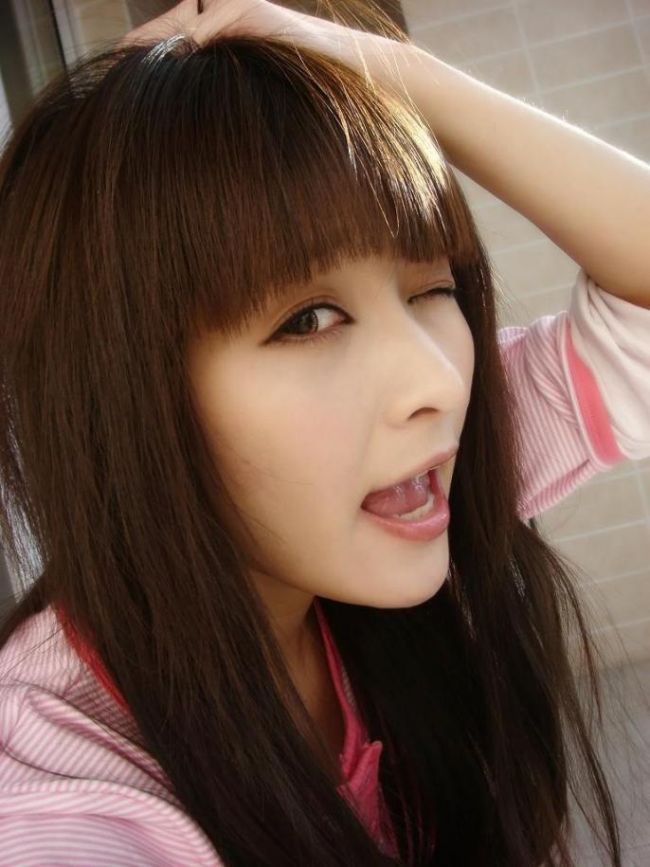
Gender: women